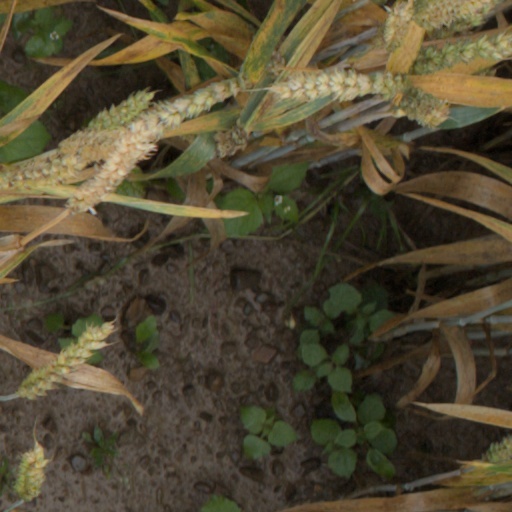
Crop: wheat